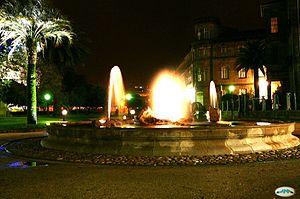
Le Parc des Palmiers, également appelé tout simplement Las Palmeras, est un parc public situé au coeur de Pontevedra en Espagne. C'est l'espace vert le plus représentatif et le plus emblématique du centre-ville avec l'Alameda de Pontevedra.